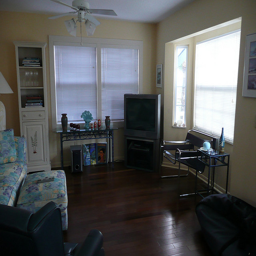
A bedroom with hard wood floors and a TV in the corner.
A living room with wood floors and a TX in the corner with a couch along a wall.
A living room has a couch, a chair, and a television.
A living are with couch, chair and a television.
The living room has a couch, a television, and a few tables.